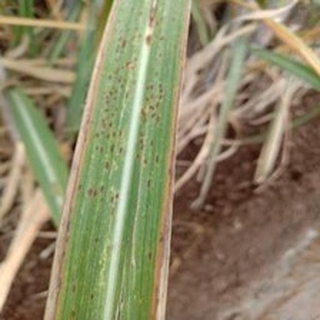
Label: sugarcane_rust